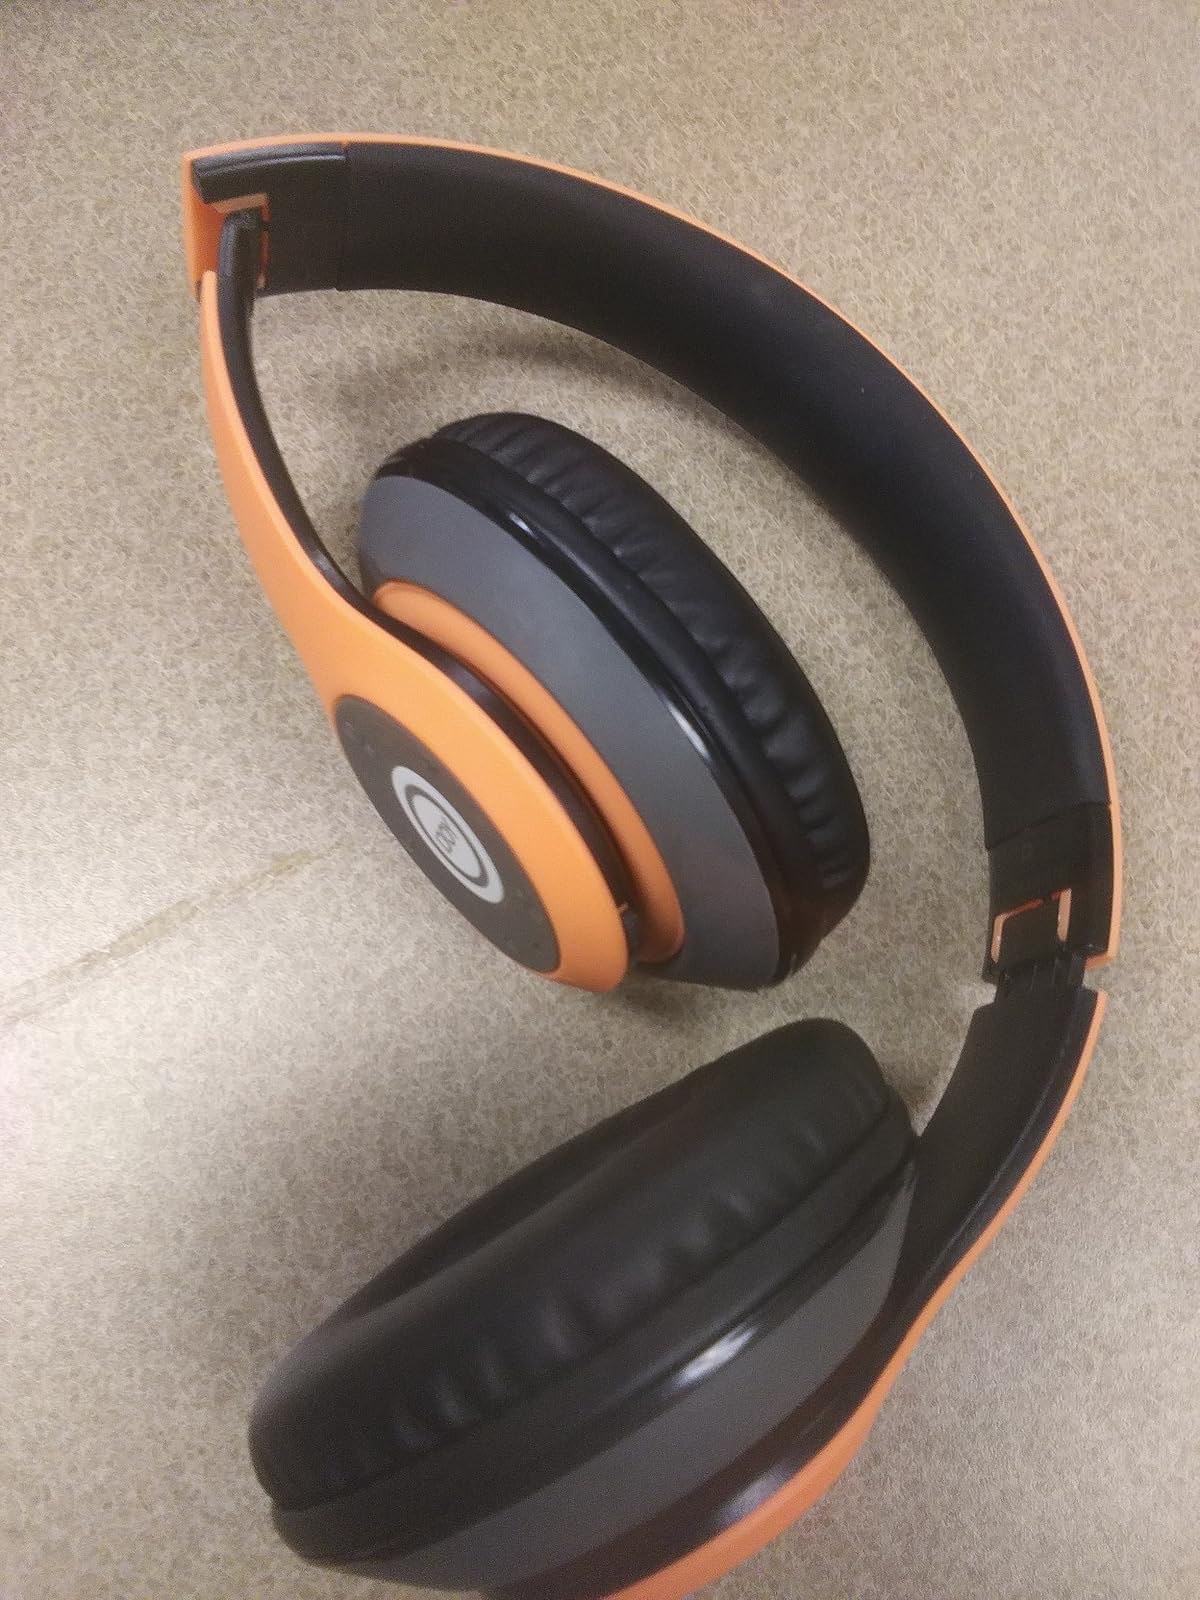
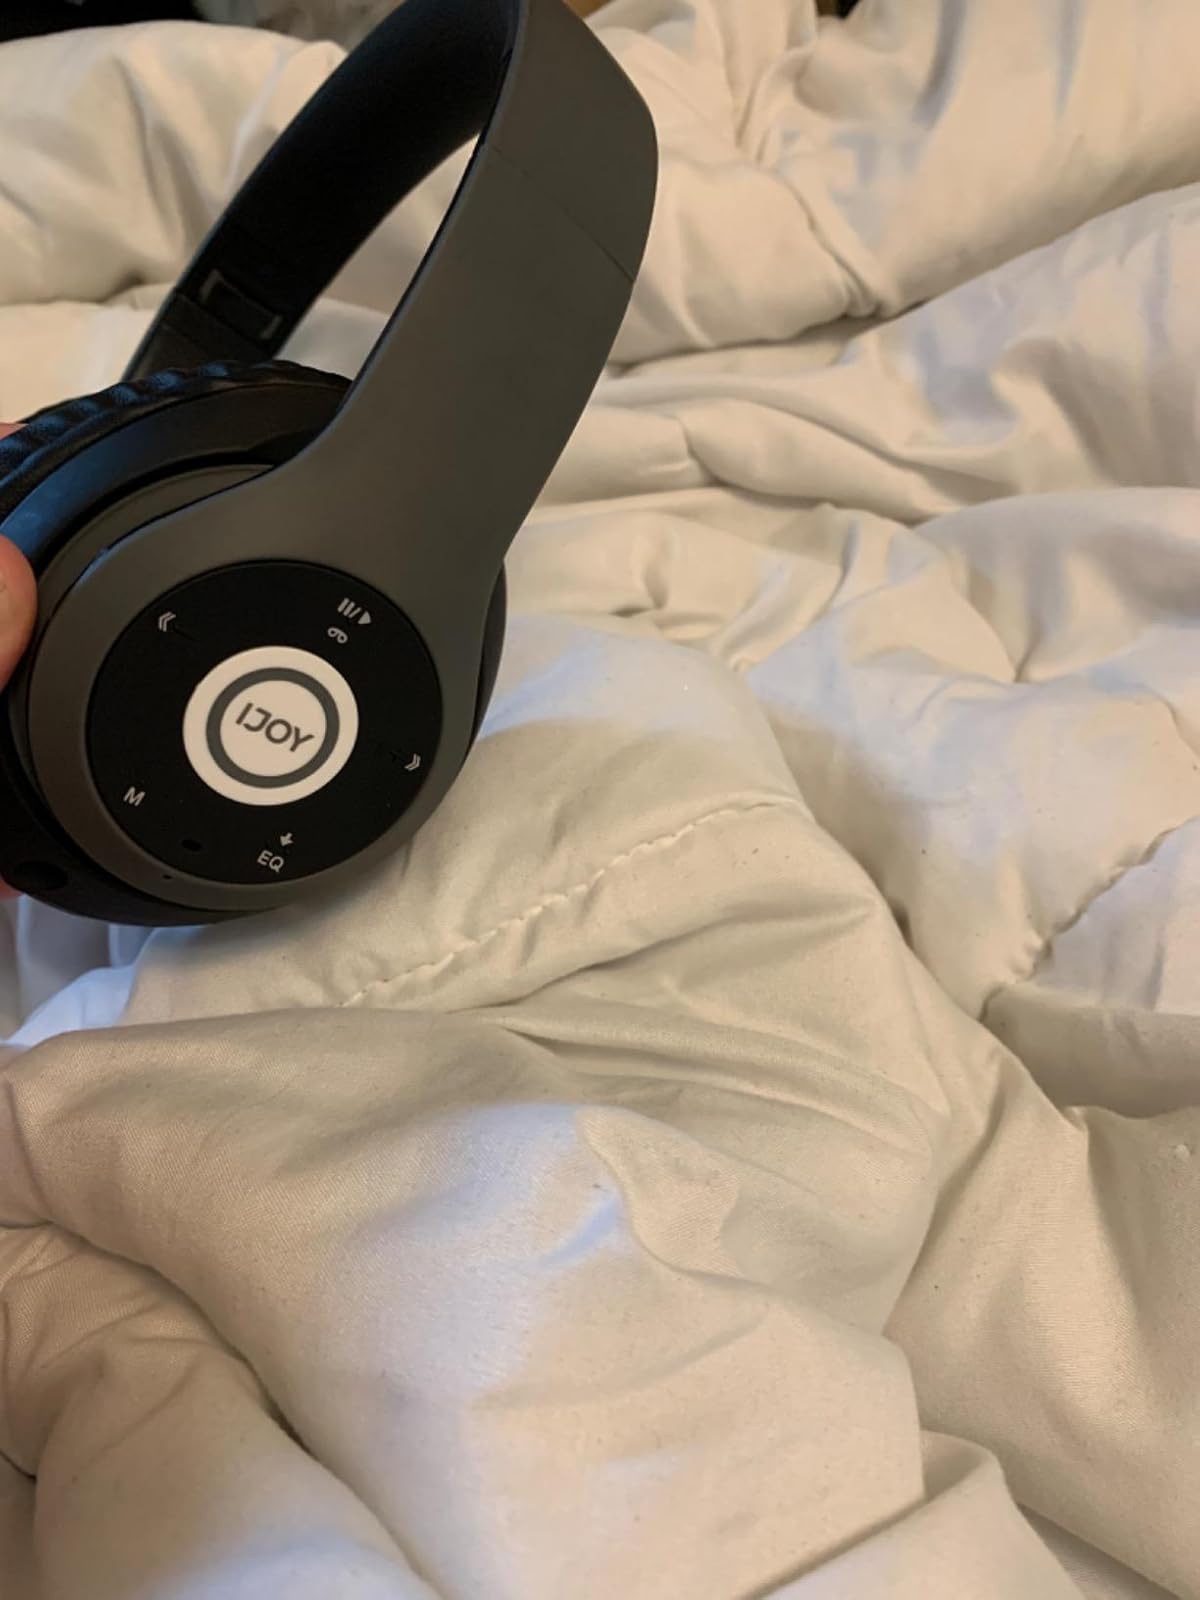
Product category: headphones
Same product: no